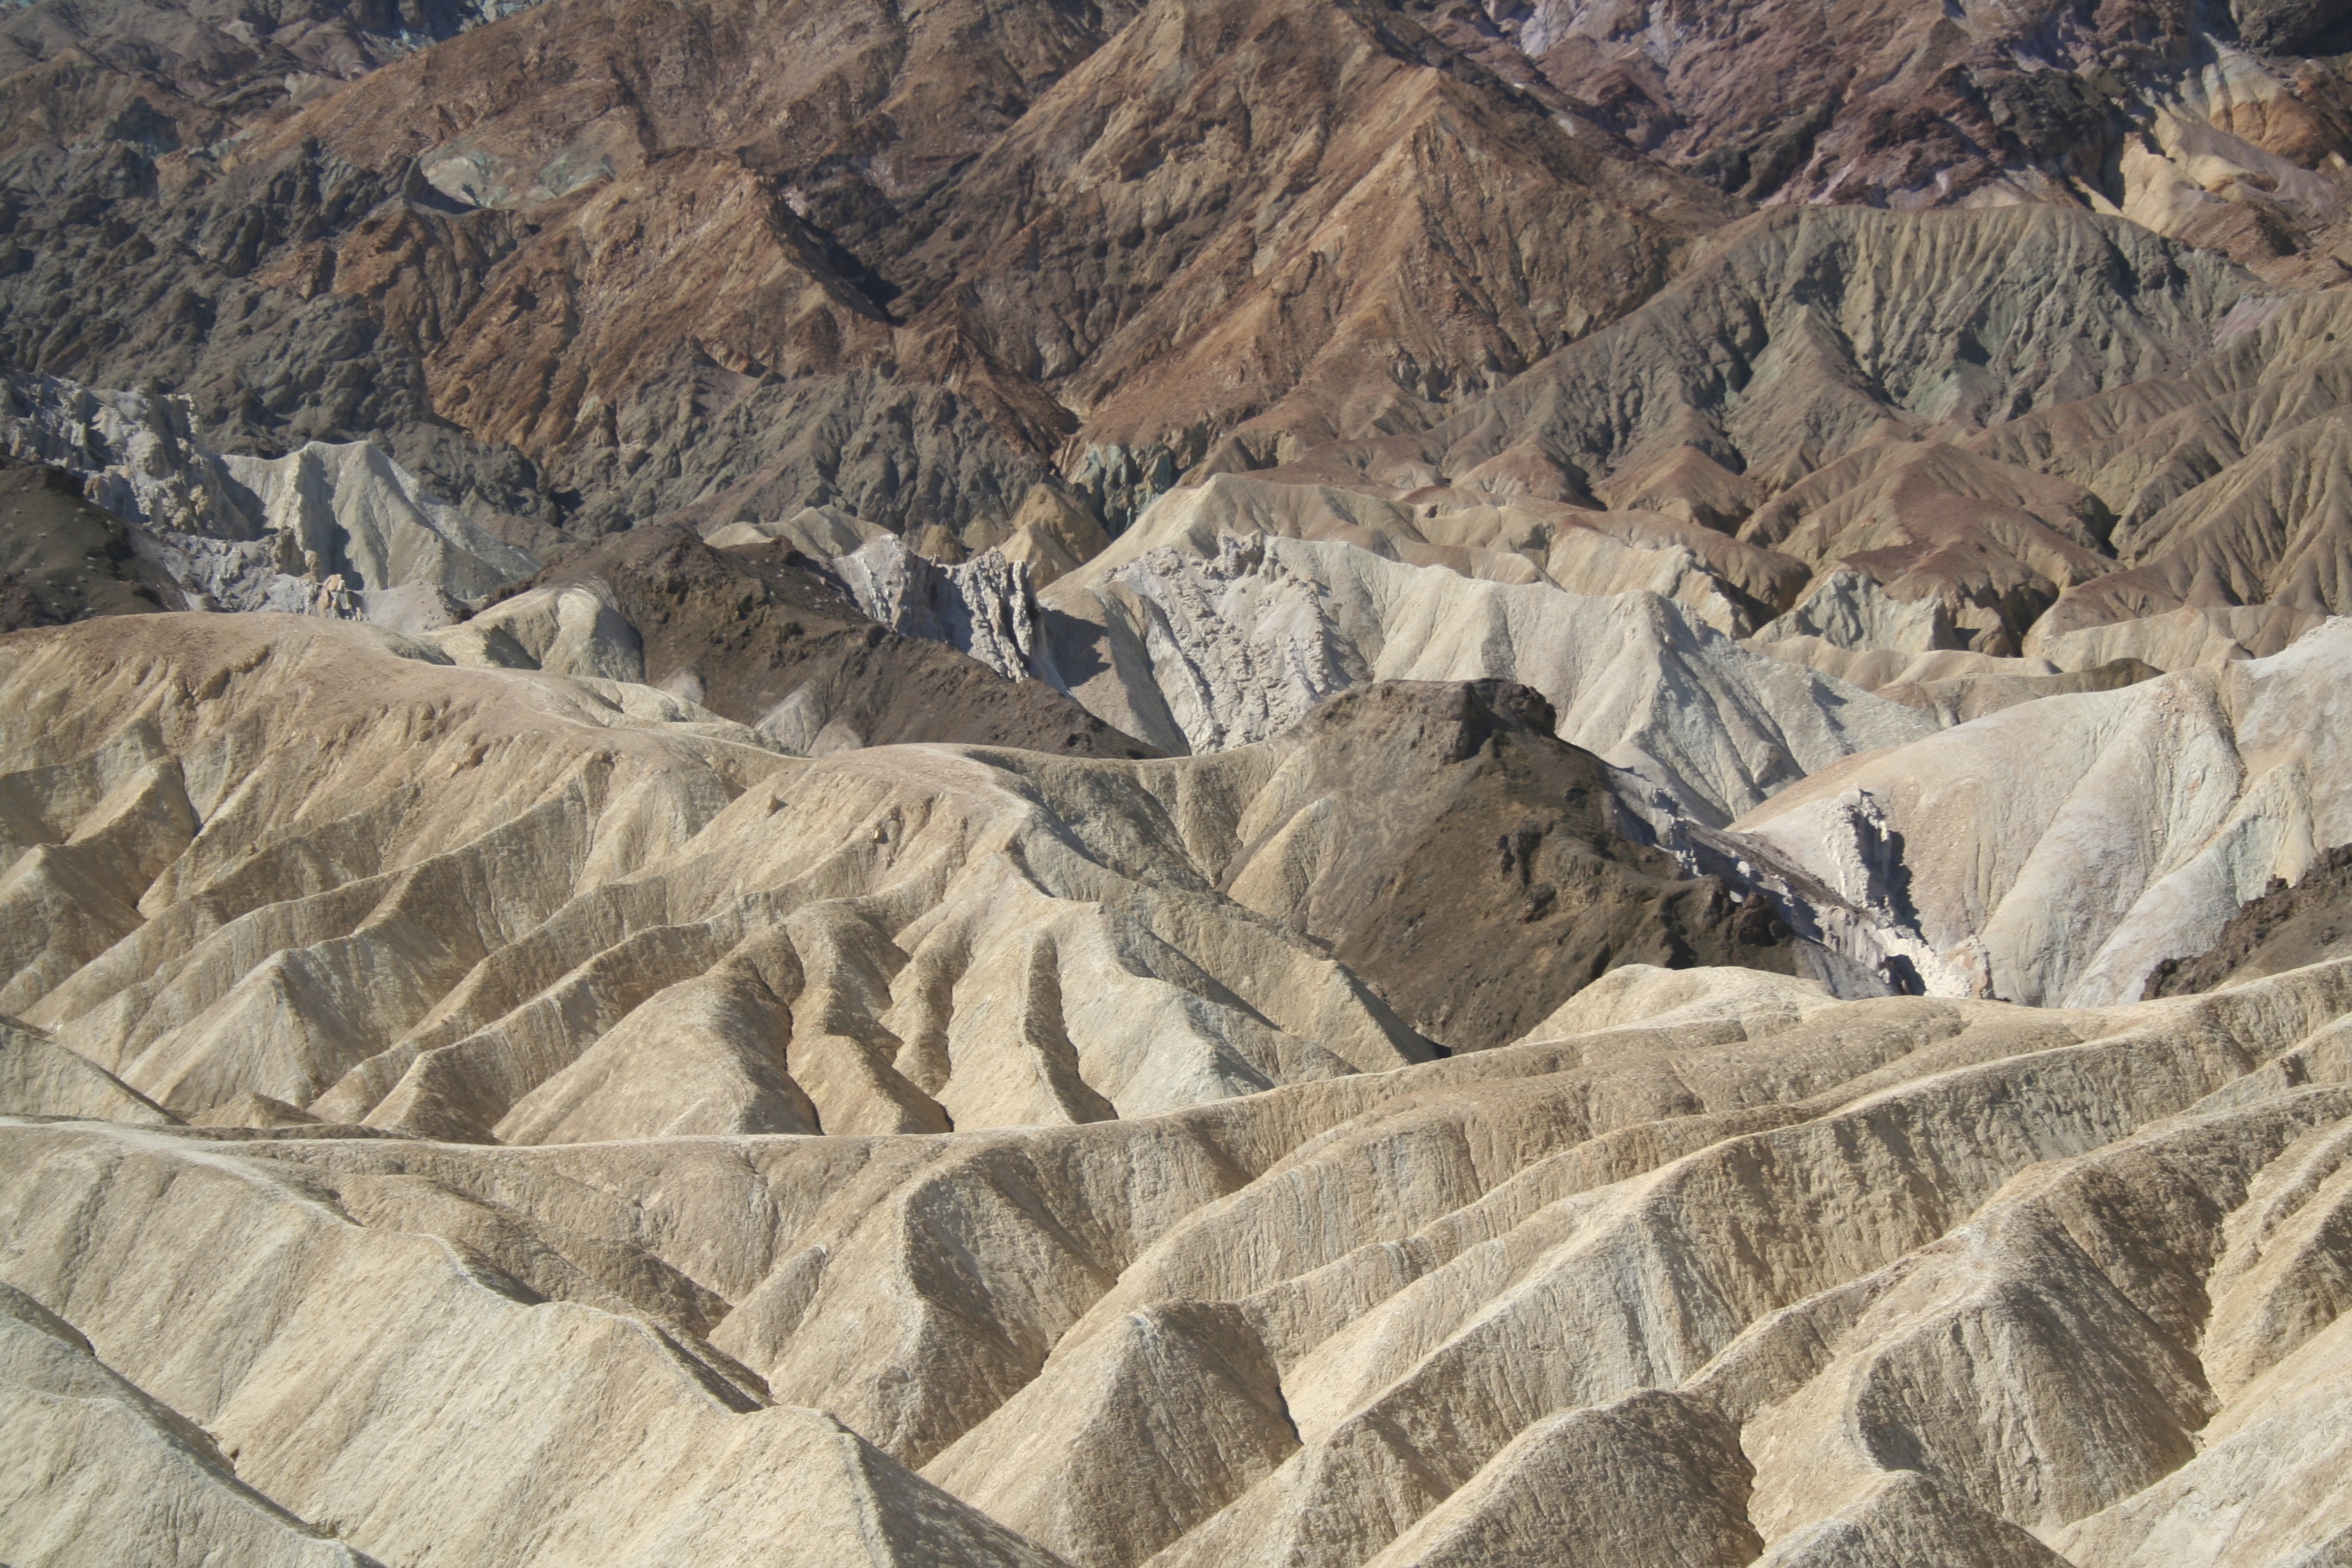
landscape, rock, mountain, valley, formation, usa, terrain, california, geology, badlands, plateau, wadi, moraine, death valley, landform, zabriskie point, geographical feature, mountainous landforms